Kessler Edwards

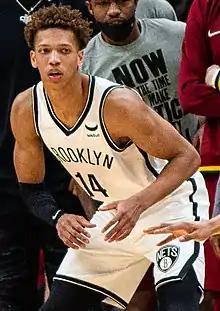
Edwards with the Brooklyn Nets in 2022

Kessler Donovan Edwards (born August 9, 2000) is an American professional basketball player who last played for the Dallas Mavericks of the National Basketball Association (NBA), on a two-way contract with the Texas Legends of the NBA G League. He played college basketball for the Pepperdine Waves.